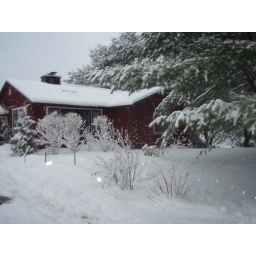
red cabin, home in the woods